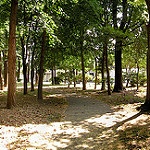
Scene: Outdoor